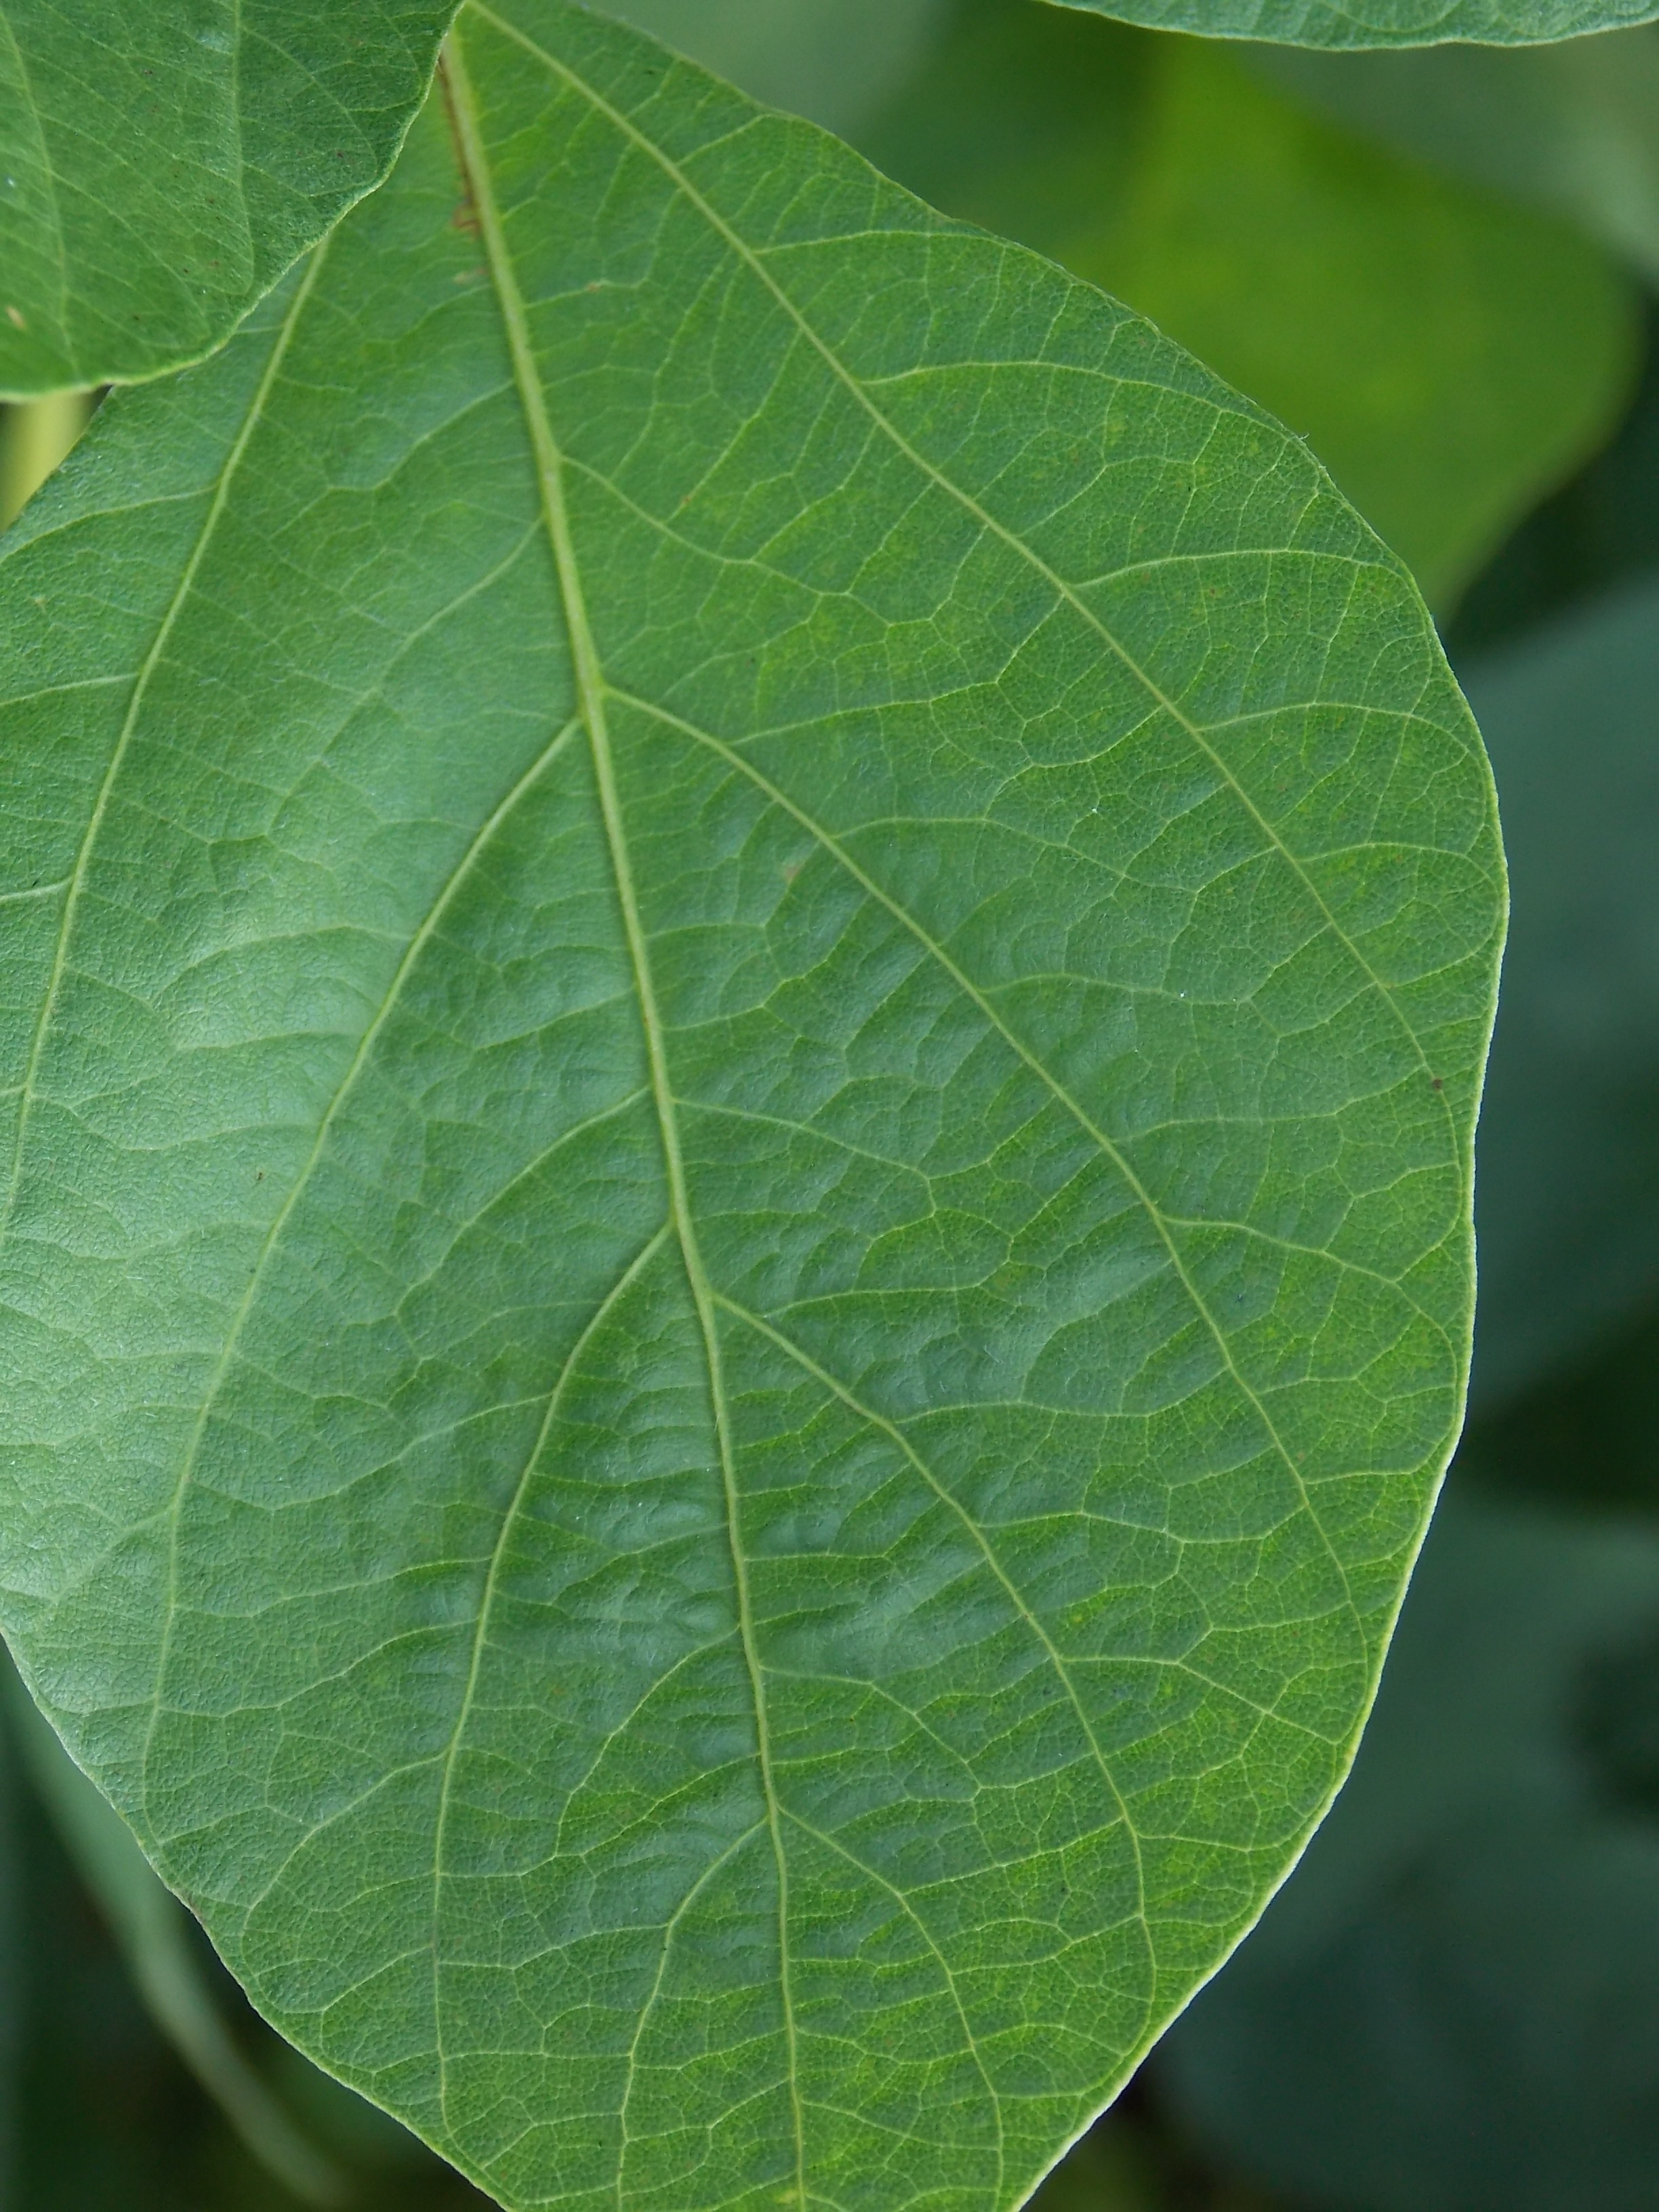
Label: Healthy